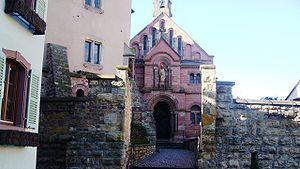
Eguisheim est une commune française située dans le département du Haut-Rhin, en région Grand Est.